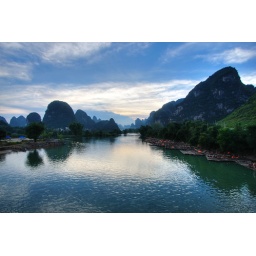
Li river karst mountain landscape in Yangshuo, China